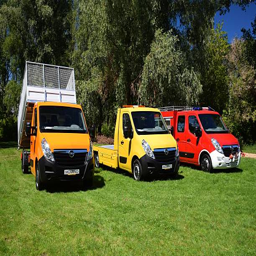
modern commercial vehicles on the grass